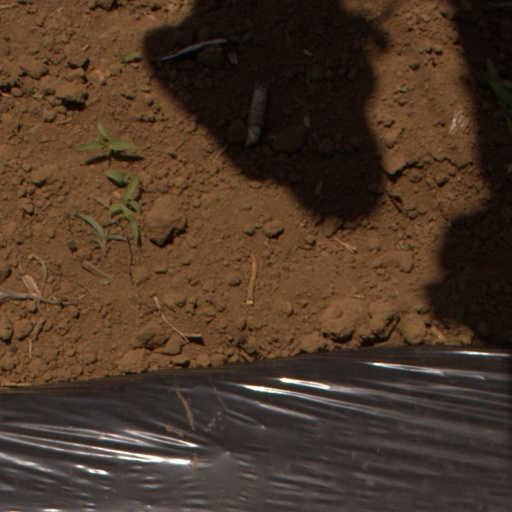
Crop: Jerusalem artichoke